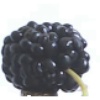
Label: mulberry